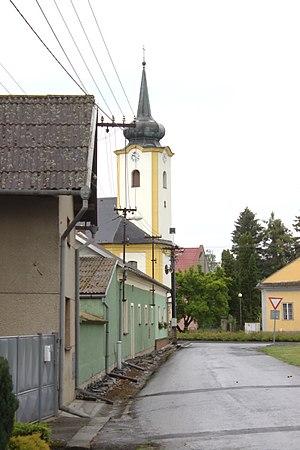
Pňovice est une commune du district et de la région d'Olomouc, en République tchèque. Sa population s'élevait à 356 habitants en 2018.